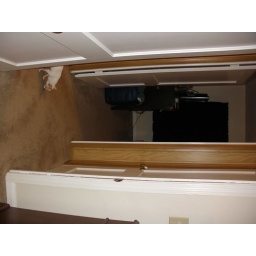
Standing in the hallway right at Darrin's bedroom. You see his dresser and flat screen and the window with his black curtains...ugh